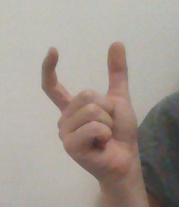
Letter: nun